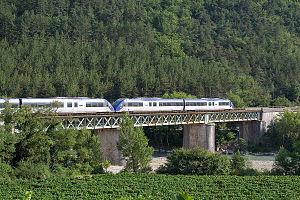
Le coteaux-de-die est un vin blanc d'appellation d'origine contrôlée produit dans la haute vallée de la Drôme. Cette AOC désigne des vins blancs secs produits sur la même aire d’appellation que la Clairette de Die.
La ligne de Livron à Aspres-sur-Buëch est une ligne de chemin de fer française, à écartement standard et à voie unique, située dans l'ancienne province du Dauphiné, sur les départements de la Drôme et des Hautes-Alpes. Elle constitue la ligne nᵒ 912 000 du réseau ferré national, et relie la vallée du Rhône au Dévoluy.
Vercheny, est une commune française située dans le département de la Drôme, en région Auvergne-Rhône-Alpes.